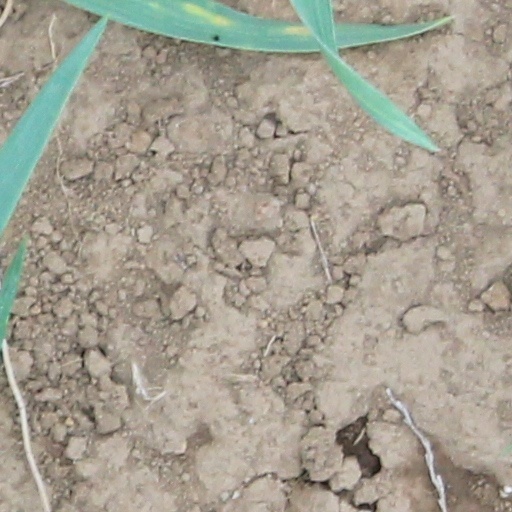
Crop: wheat